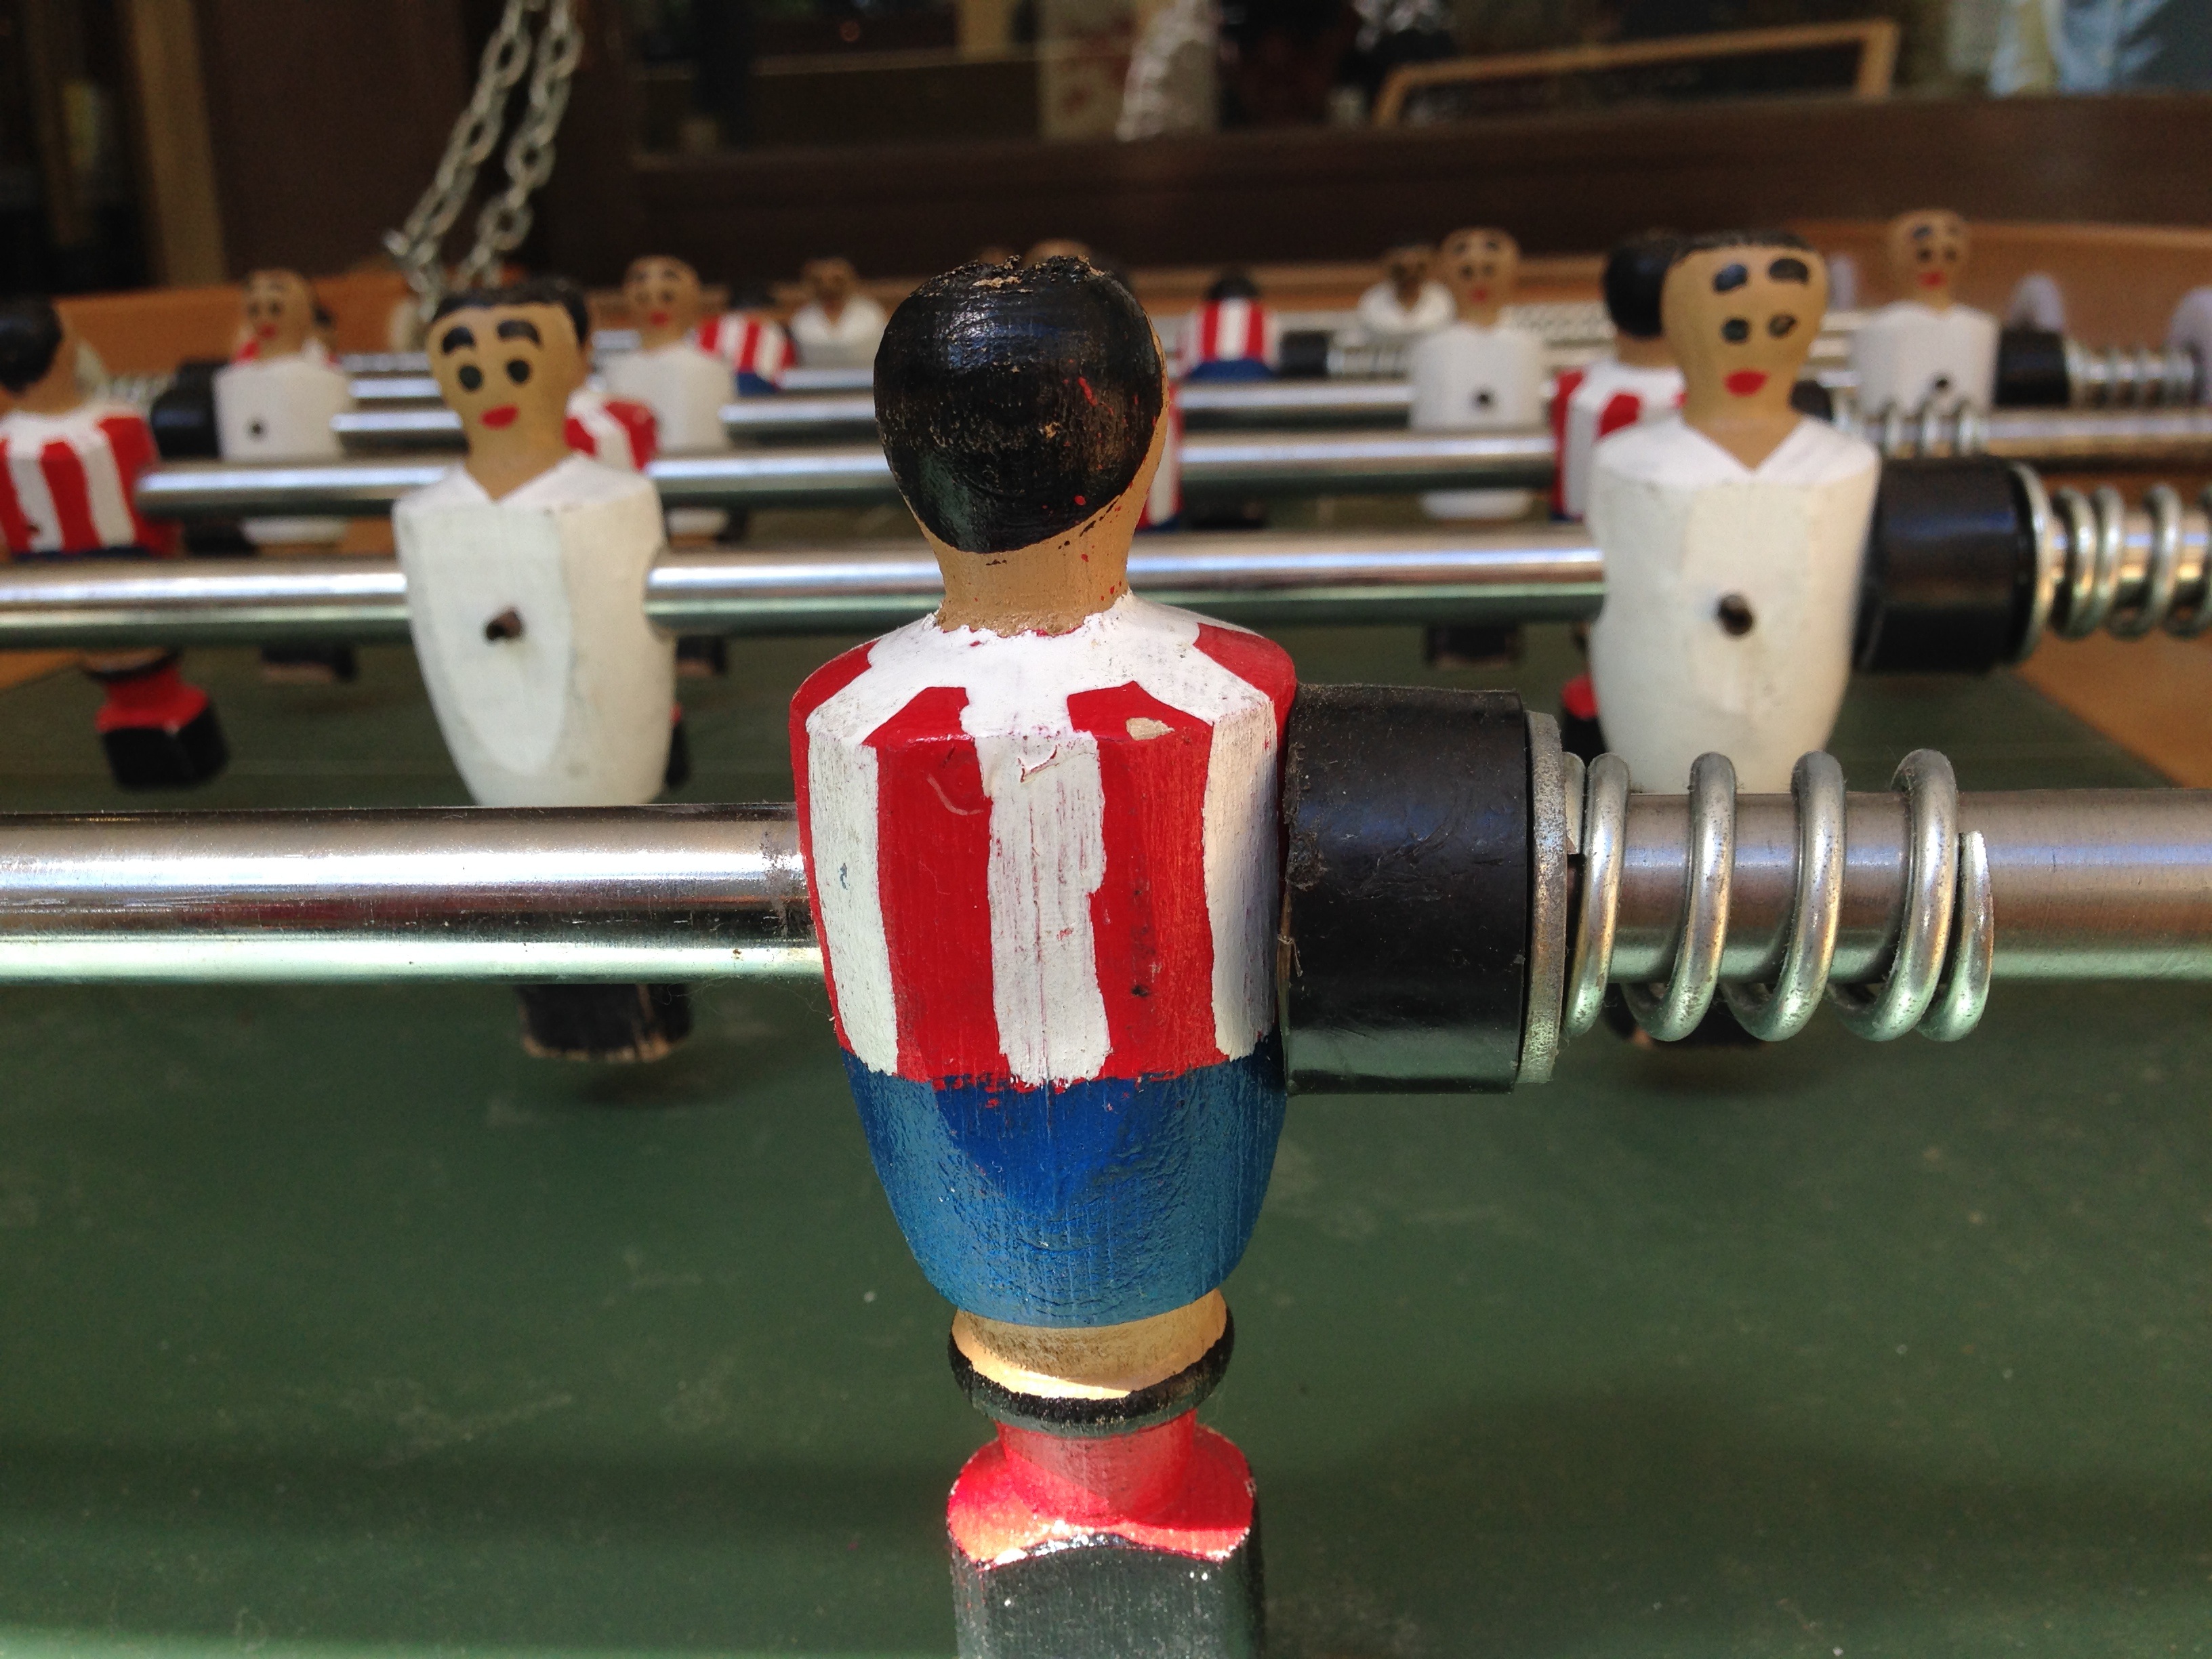
balloon, athletic, machine, football, toy, spain, madrid, footballer, games, real madrid